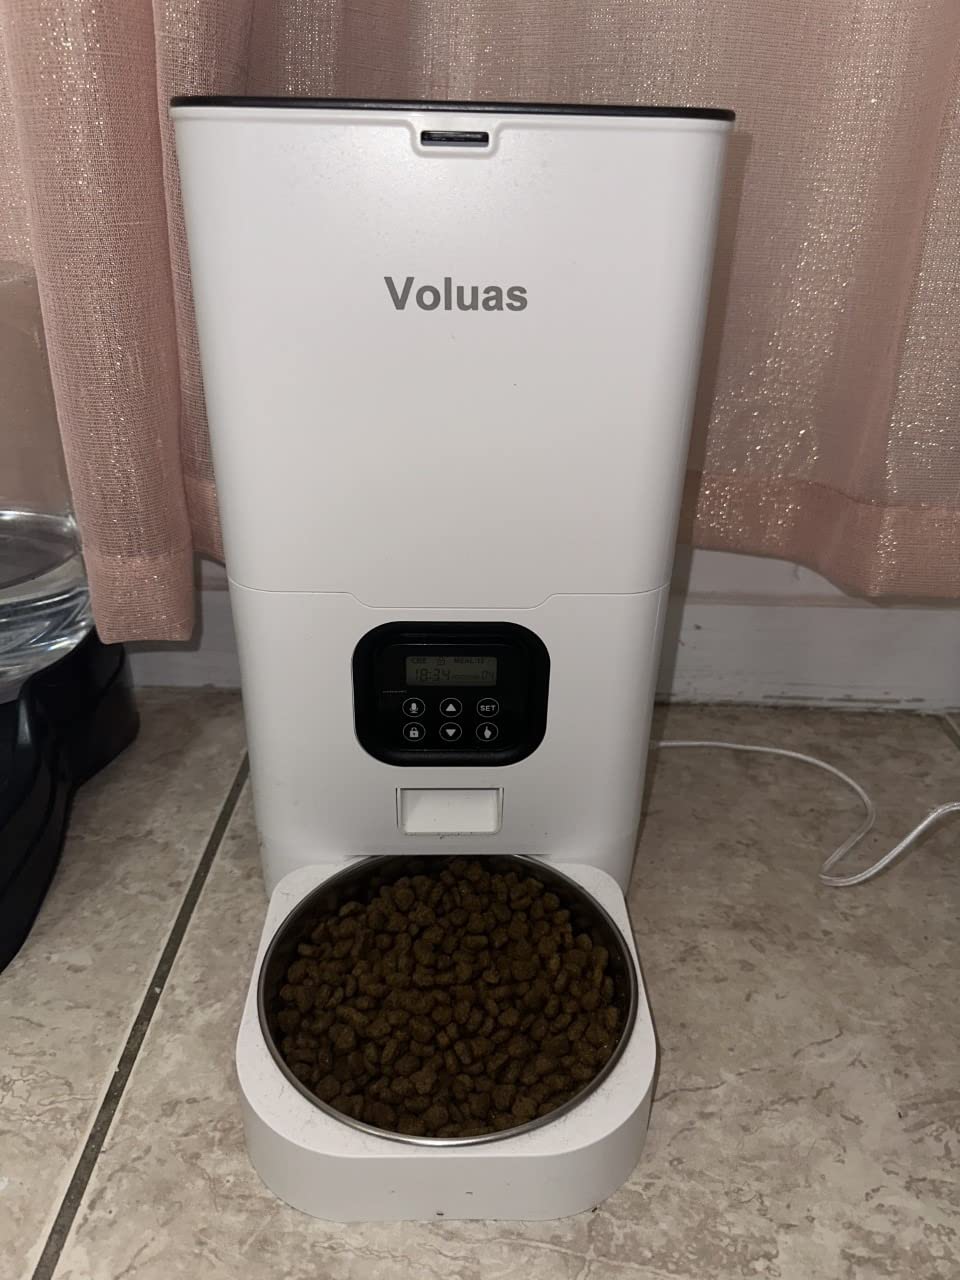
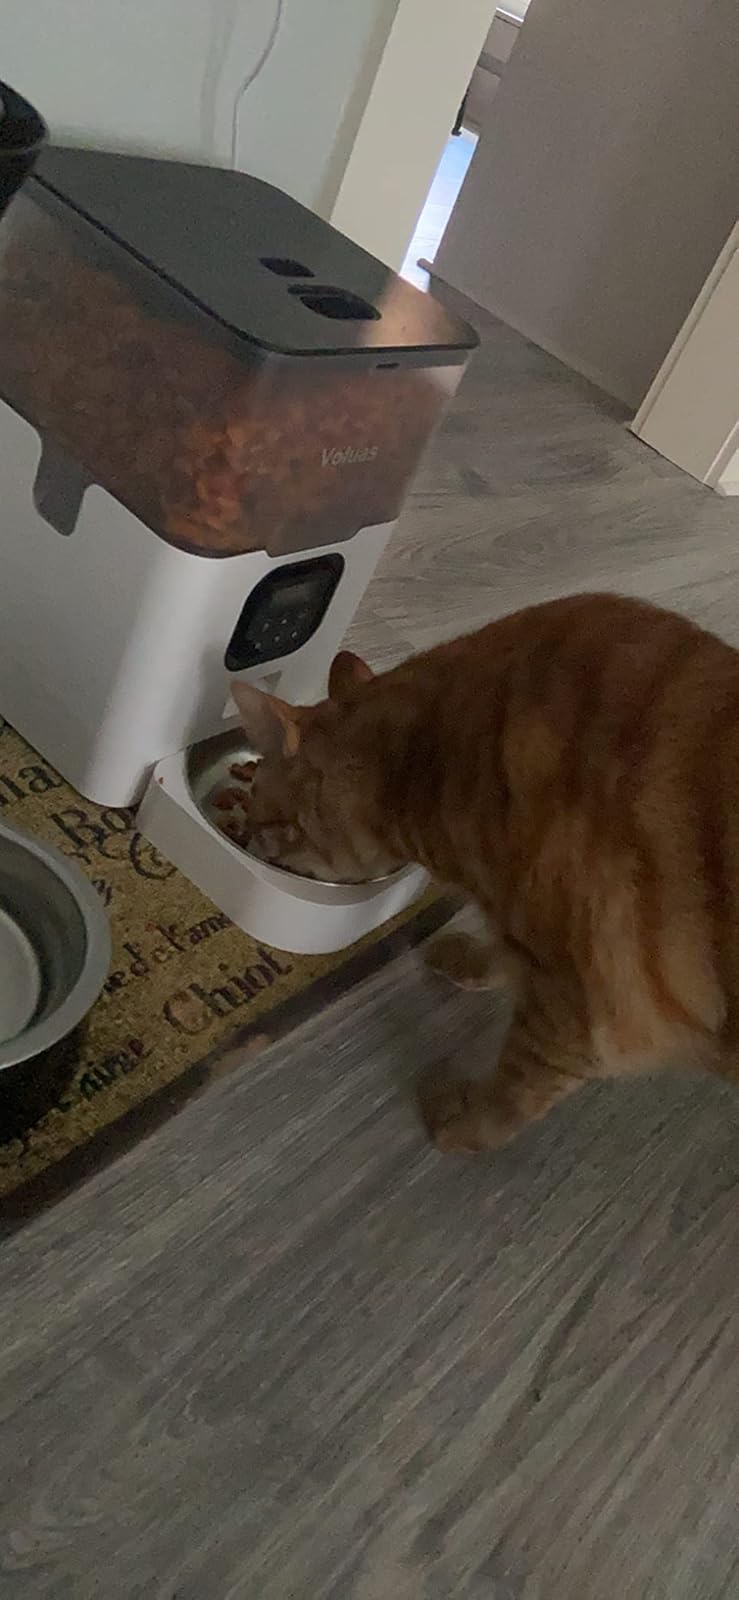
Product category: items_feeder
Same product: no